Prem Tinsulanonda

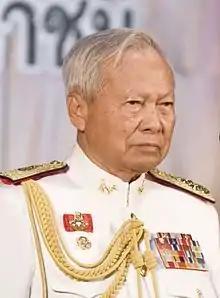
Prem in 2010

Prem Tinsulanonda (26 August 1920 – 26 May 2019) was a Thai military officer, politician, and statesman who served as the Prime Minister of Thailand from 1980 to 1988.